Gunday

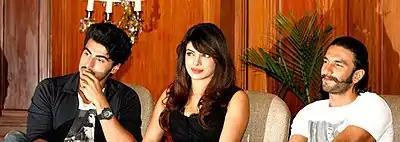
The cast of "Gunday": Arjun Kapoor, Priyanka Chopra and Ranveer Singh.

Zafar said that films of that era, such as "Deewaar" (1975) and "Kaala Patthar" (1979), influenced his storyline. He believed that the films' portrayal of the conflict between right and wrong gave him an understanding of life as a child, which he used in the script. In an interview, Zafar said that the film depicted the consequences of the outlaws' struggle against the system: "If someone is deprived of basic rights, there will certain youth who will be disillusioned and go over to the dark side. In a way, the system creates its own enemy." "Gunday" was the last film narrated to Yash Chopra.